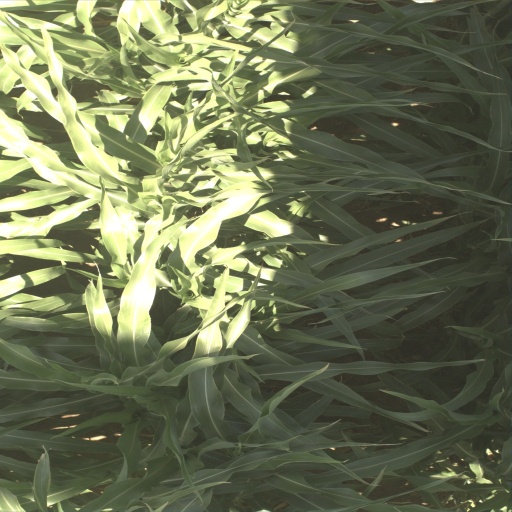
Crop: sorghum